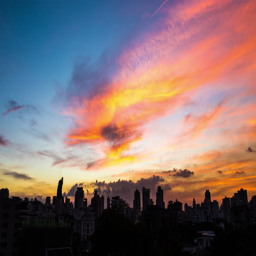
sunset pass through a beautiful cloud and emit a dramatic rays .